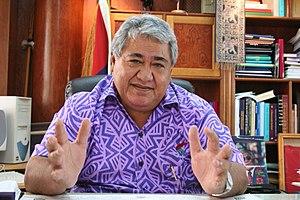
Cet article concerne les événements thématiques qui se sont produits durant l'année 2011 en Océanie.
Le Premier ministre est le chef du gouvernement des Samoa, État polynésien indépendant.
Tuilaepa Lupesoliai Neioti Aiono Sailele Malielegaoi, né le 14 avril 1945 à Lepa, est un économiste et homme politique samoan. Il est Premier ministre et ministre des Affaires étrangères depuis le 23 novembre 1998.